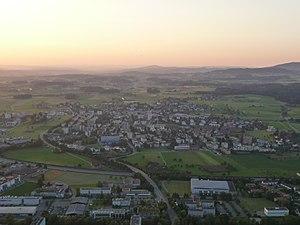
Steinhausen est une commune suisse du canton de Zoug.